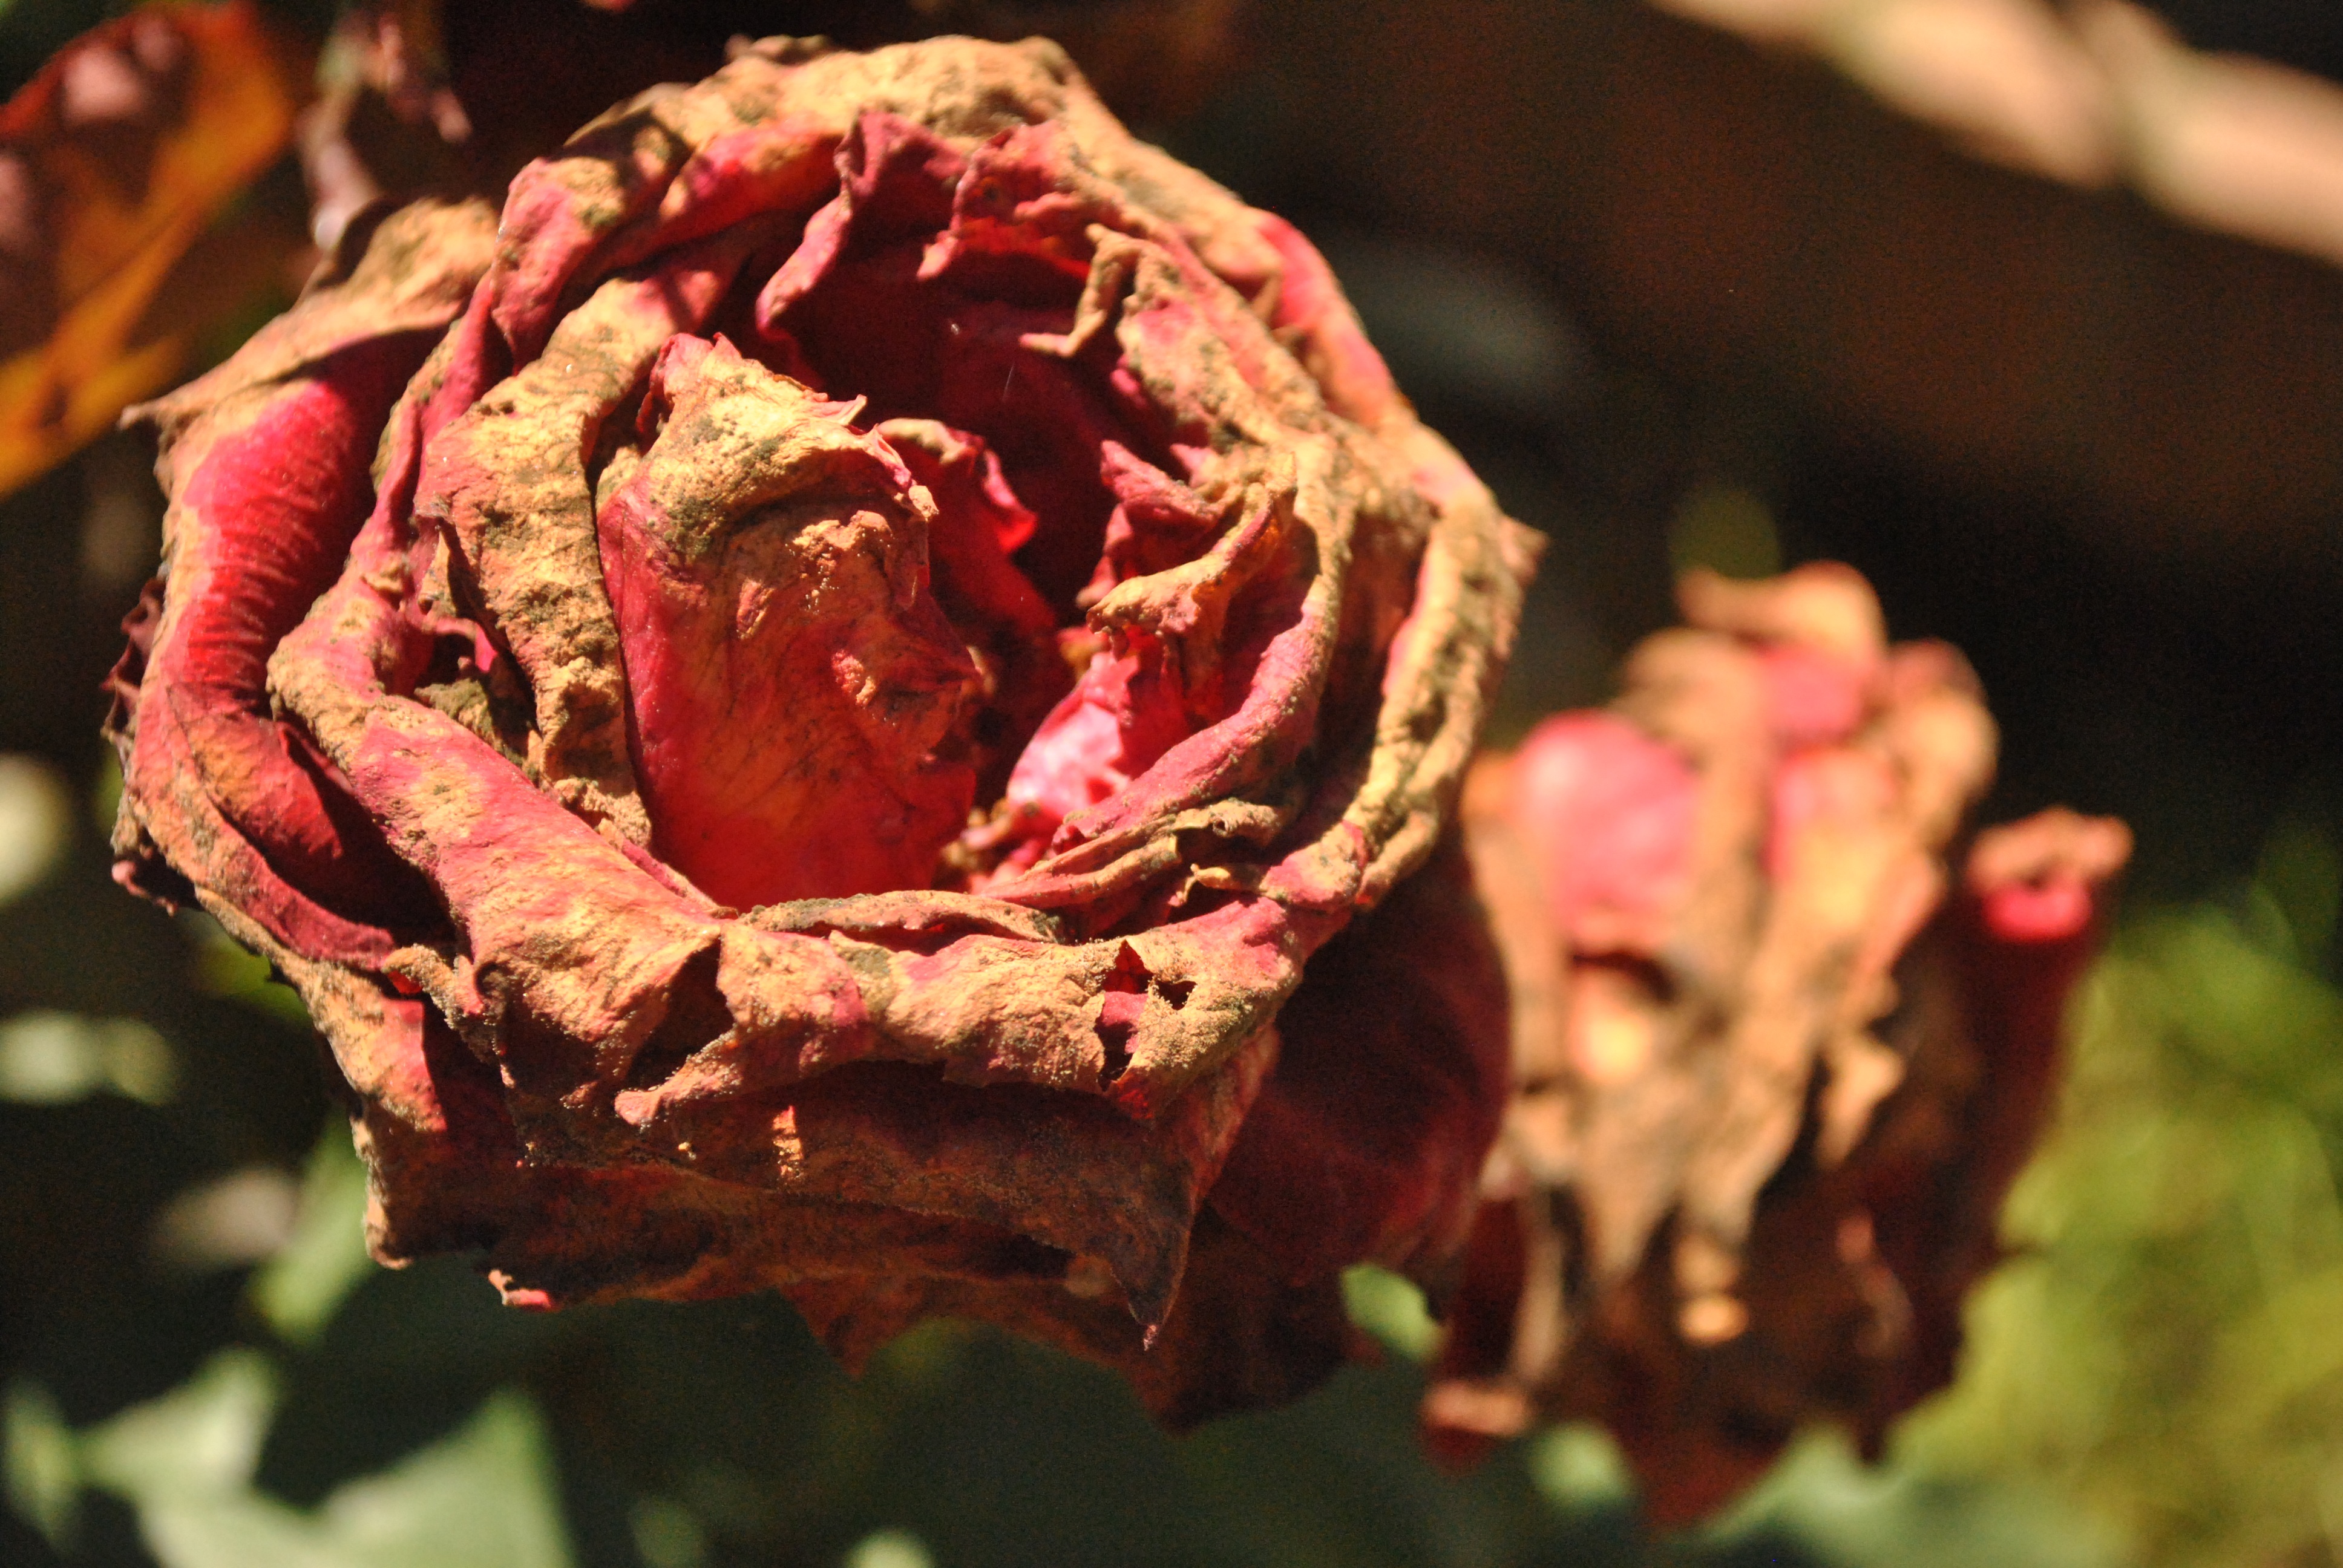
plant, photography, leaf, flower, petal, rose, food, red, produce, autumn, flora, flowers, close up, rosa, bud, macro photography, flowering plant, rose family, red roses, dry roses, land plant